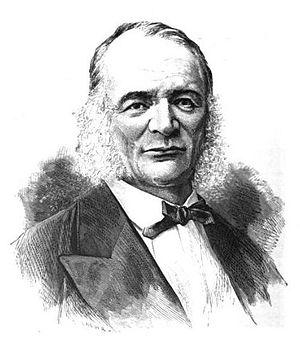
Otto Wilhelm von Struve était un astronome russe d'origine ethnique allemande. En russe, son nom est écrit Отто Васильевич Струве et retranscrit Otto Vassilievitch Strouve.
L'Association internationale de géodésie est une des associations constituantes de l'Union géodésique et géophysique internationale. Elle est fondée en 1864 sous le nom de Mitteleuropäische Gradmessung. En 1867, elle devient la Europäische Gradmessung. En 1886, la Europäische Gradmessung devient l'Association géodésique internationale. Elle devient la section de géodésie, l'une des cinq partie constituante de l'Union géodésique et géophysique internationale, lors de la première assemblée générale de l'Union en 1922. Elle prend son nom actuel d'Association internationale de géodésie en 1946. L'Union géodésique et géophysique internationale compte aujourd'hui 65 entités adhérentes. Elle est elle-même membre du Conseil international pour la science. Le bureau de l'IAG se trouve à l'Institut de recherche géodésique allemand à Munich.